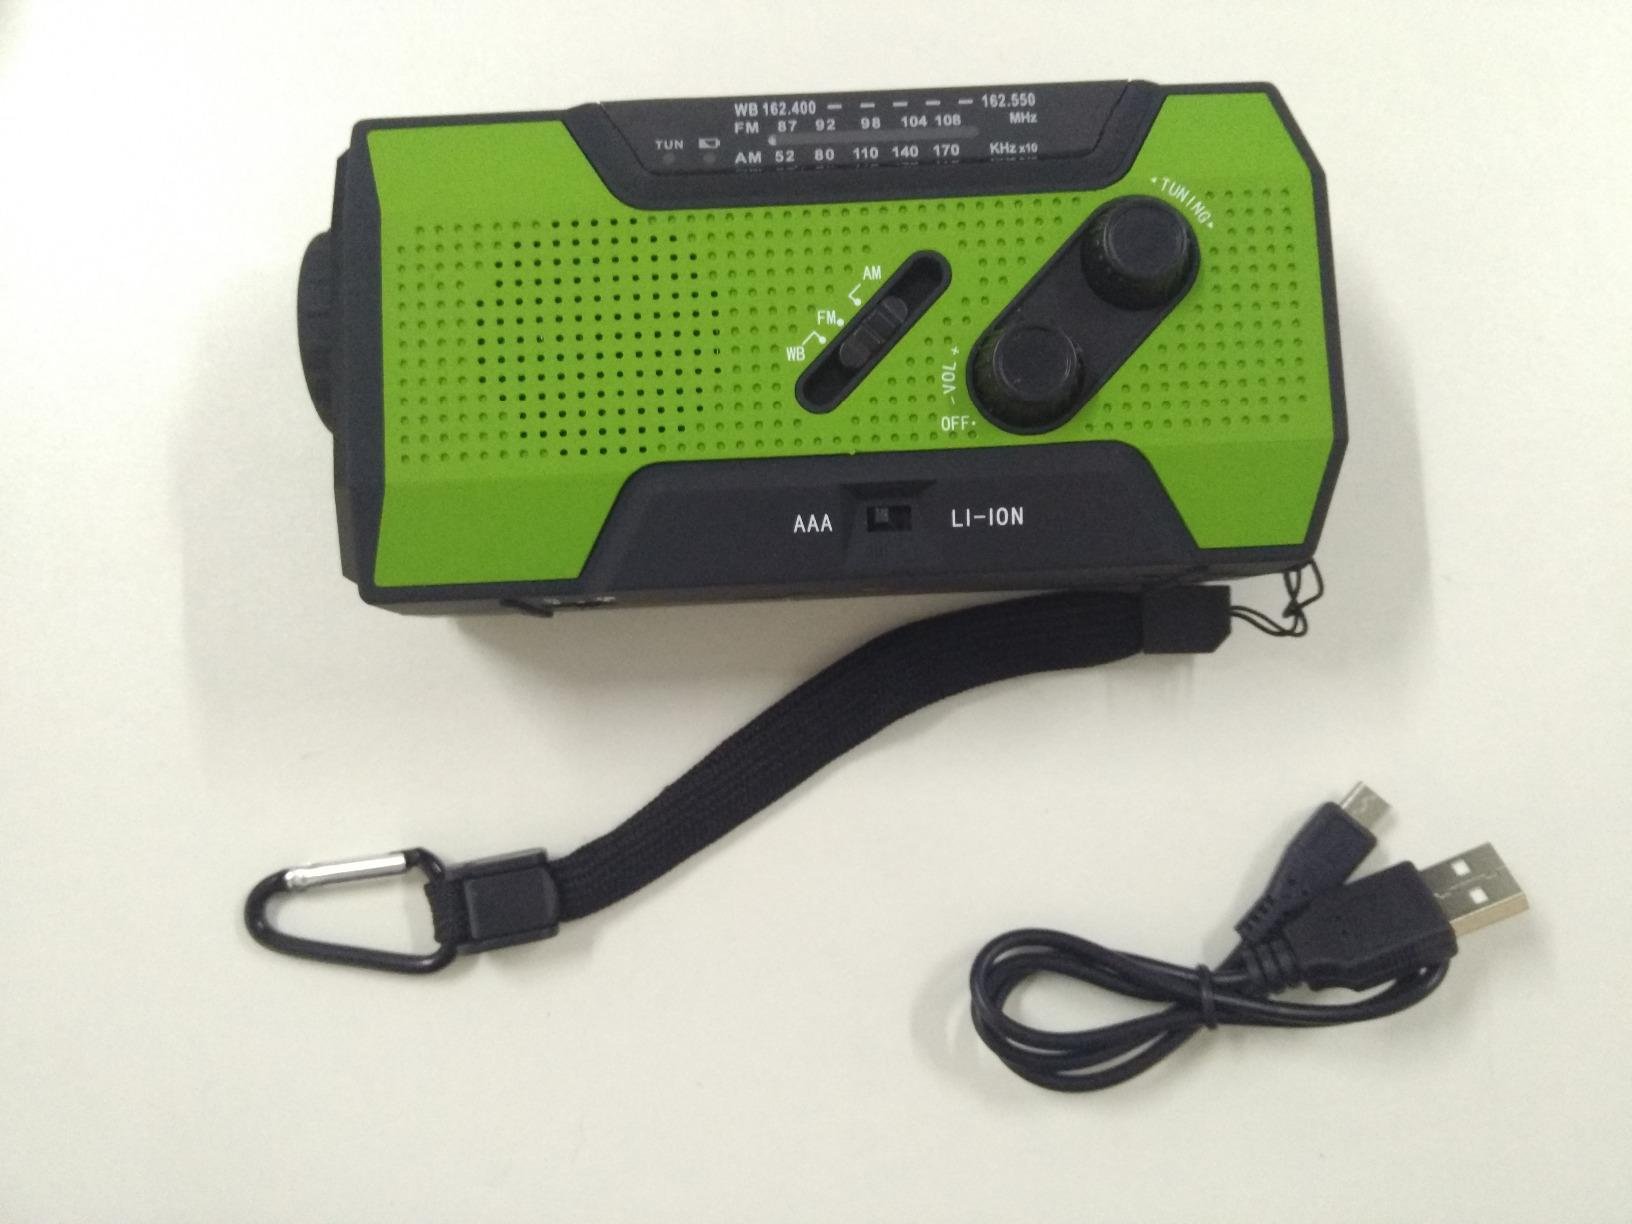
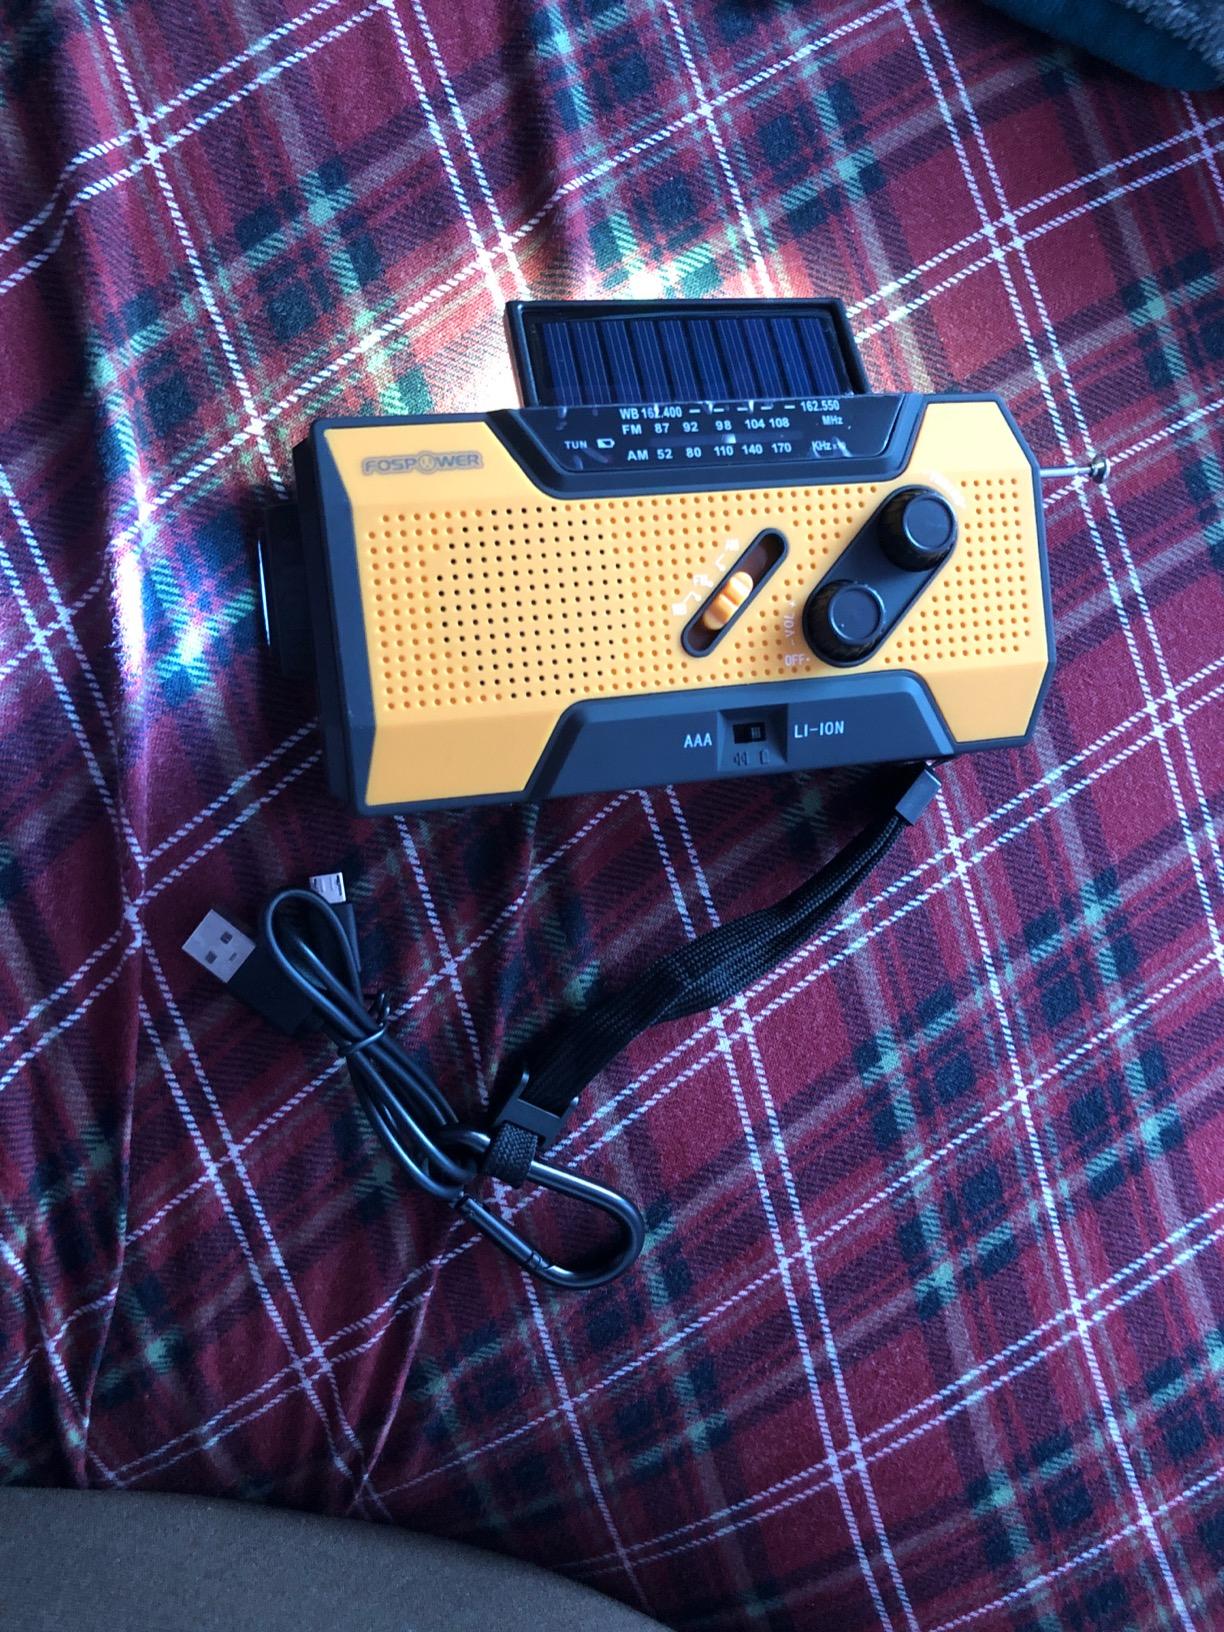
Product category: radio
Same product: no